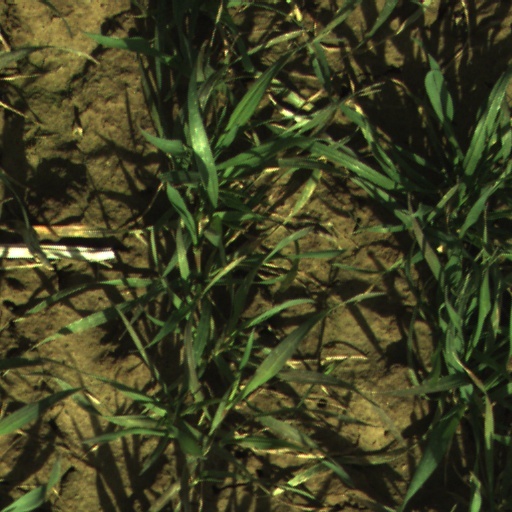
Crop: wheat